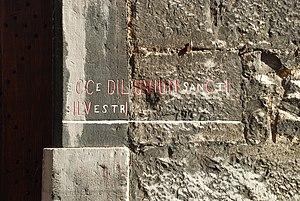
This is a photo of a monument in Wallonia, number: 91034-CLT-0060-01
L'église Saint-Georges de Leffe est une église d'origine romane et gothique située sur le territoire de la ville belge de Dinant, en province de Namur.